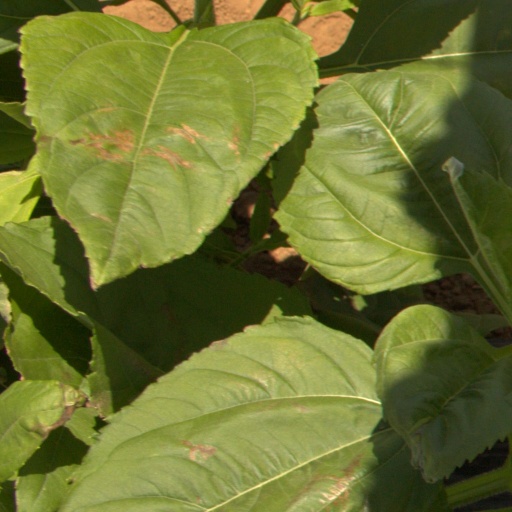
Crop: Jerusalem artichoke